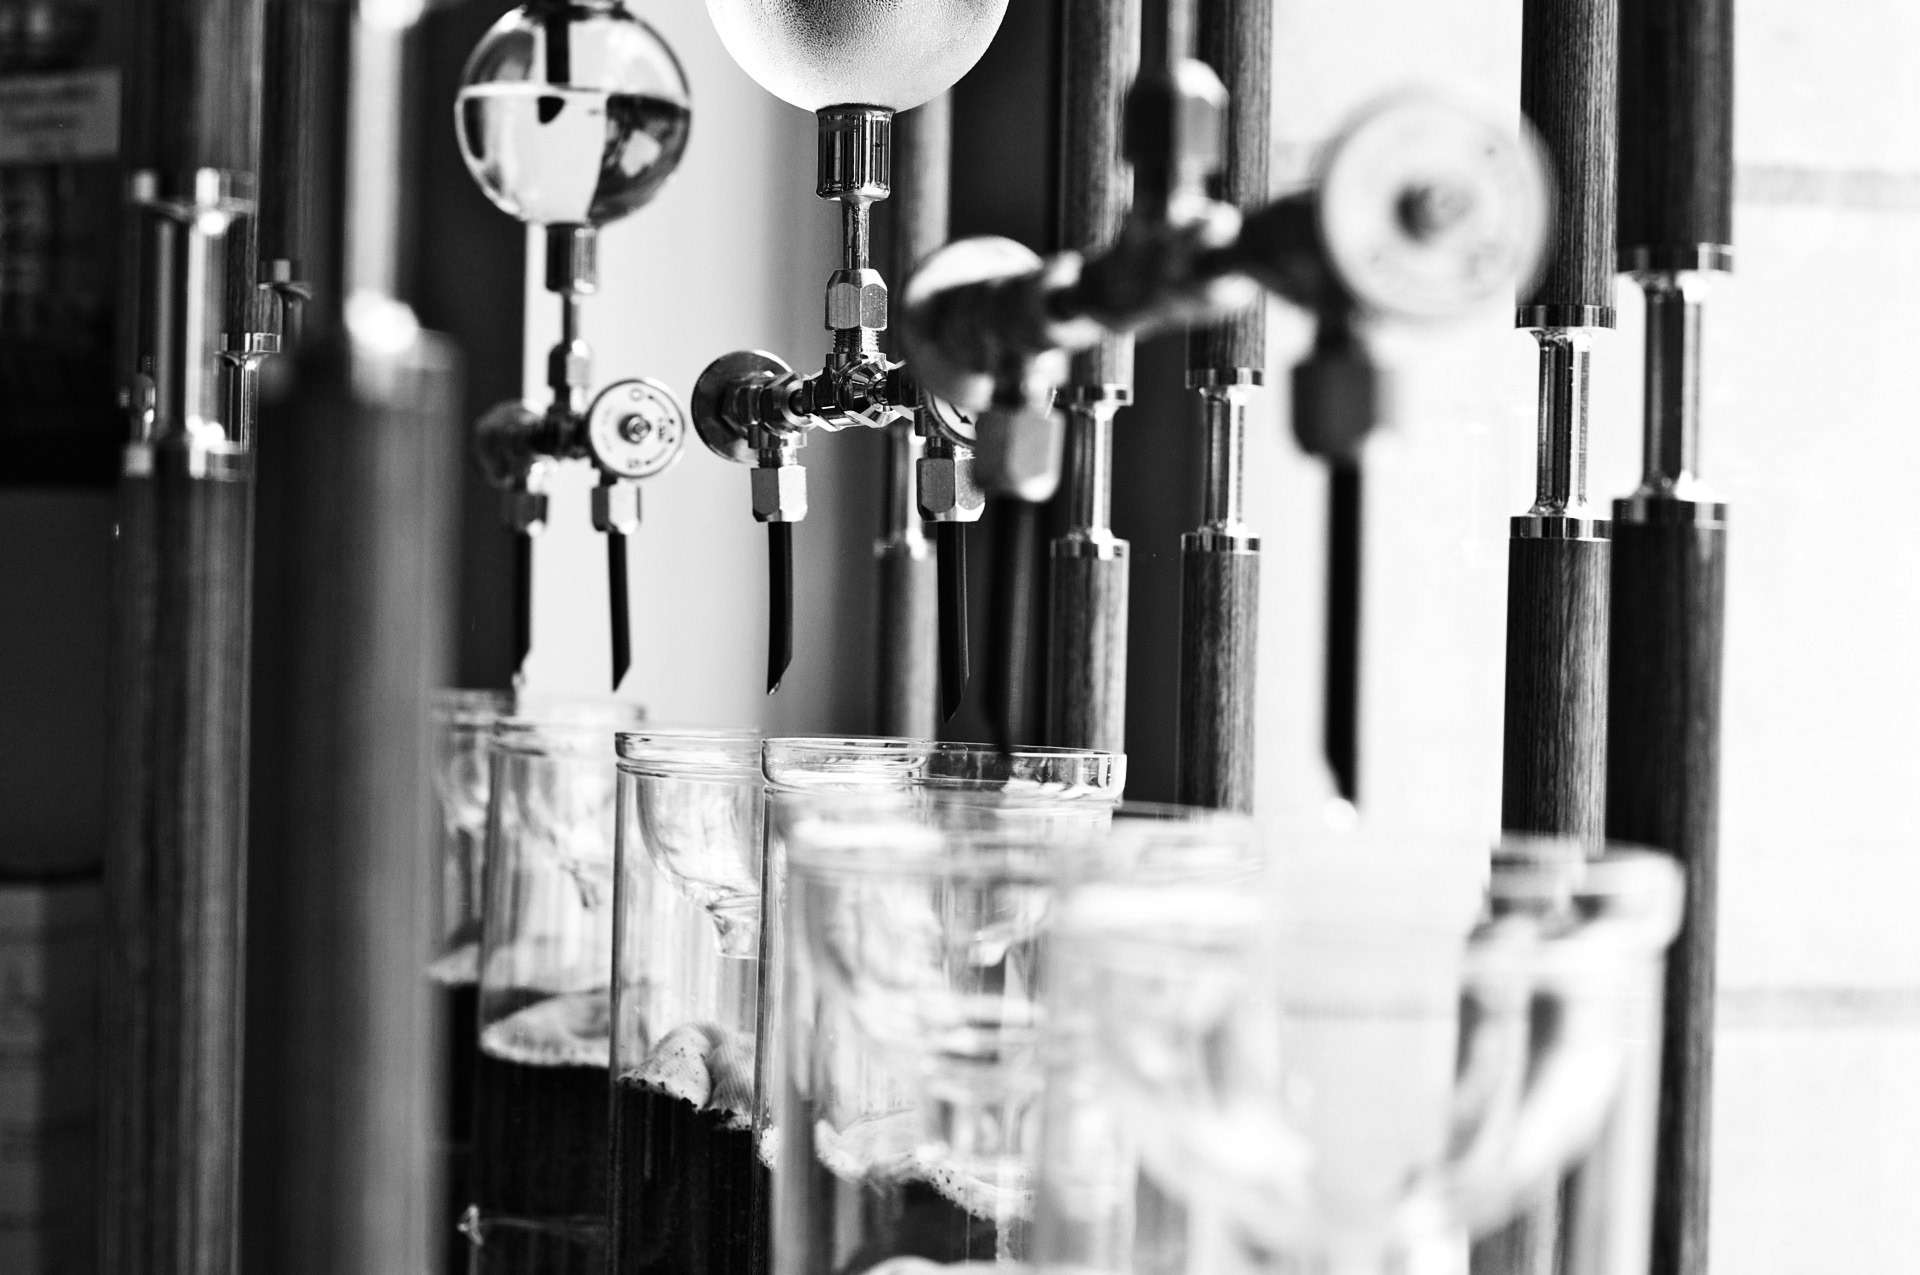
coffee, black and white, restaurant, bar, drink, monochrome, coffee machine, holland, beverages, monochrome photography